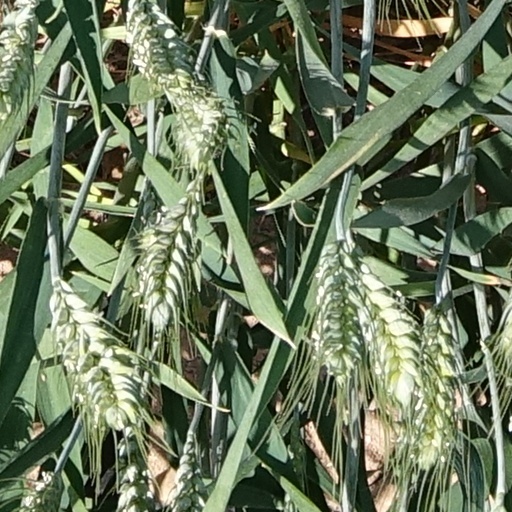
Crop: wheat